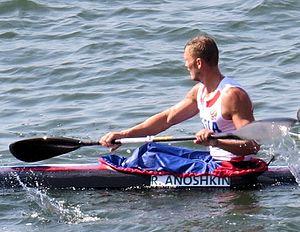
Roman Anoshkin est un kayakiste russe né le 31 août 1987. Il a remporté la médaille de bronze en K1 1000 mètres aux Jeux olympiques d'été de 2016 à Rio de Janeiro.